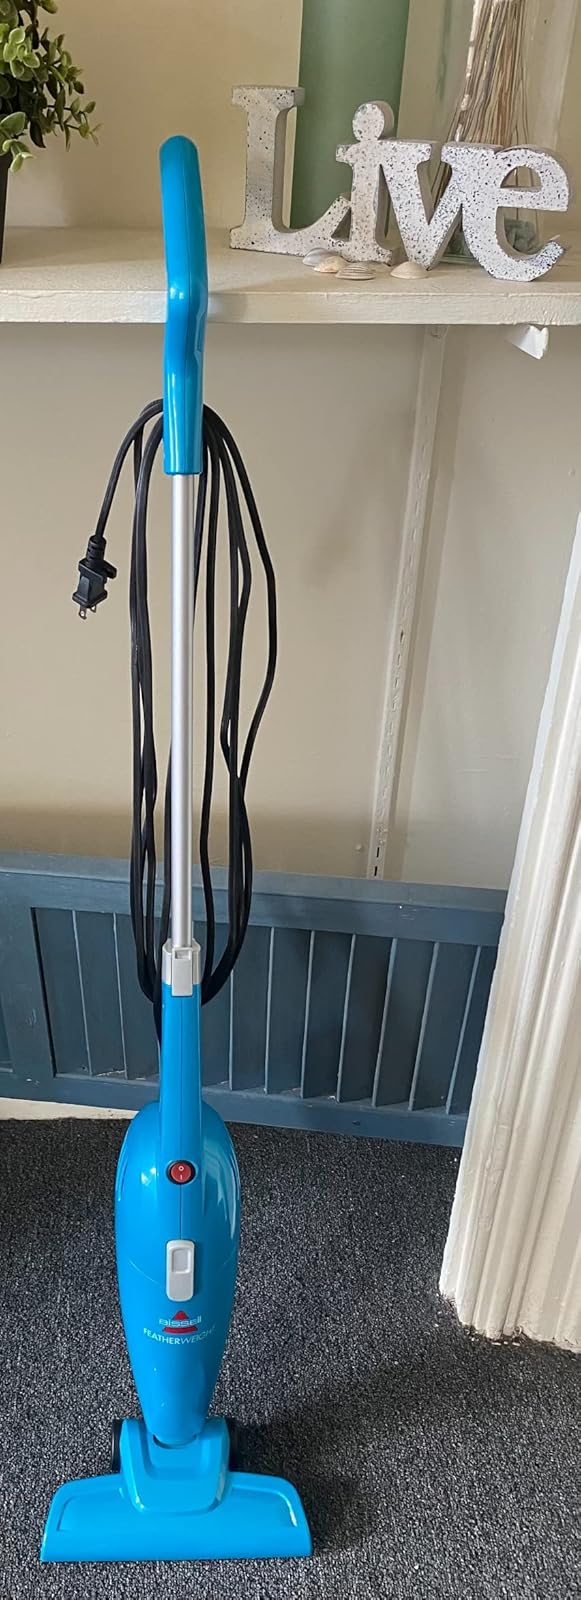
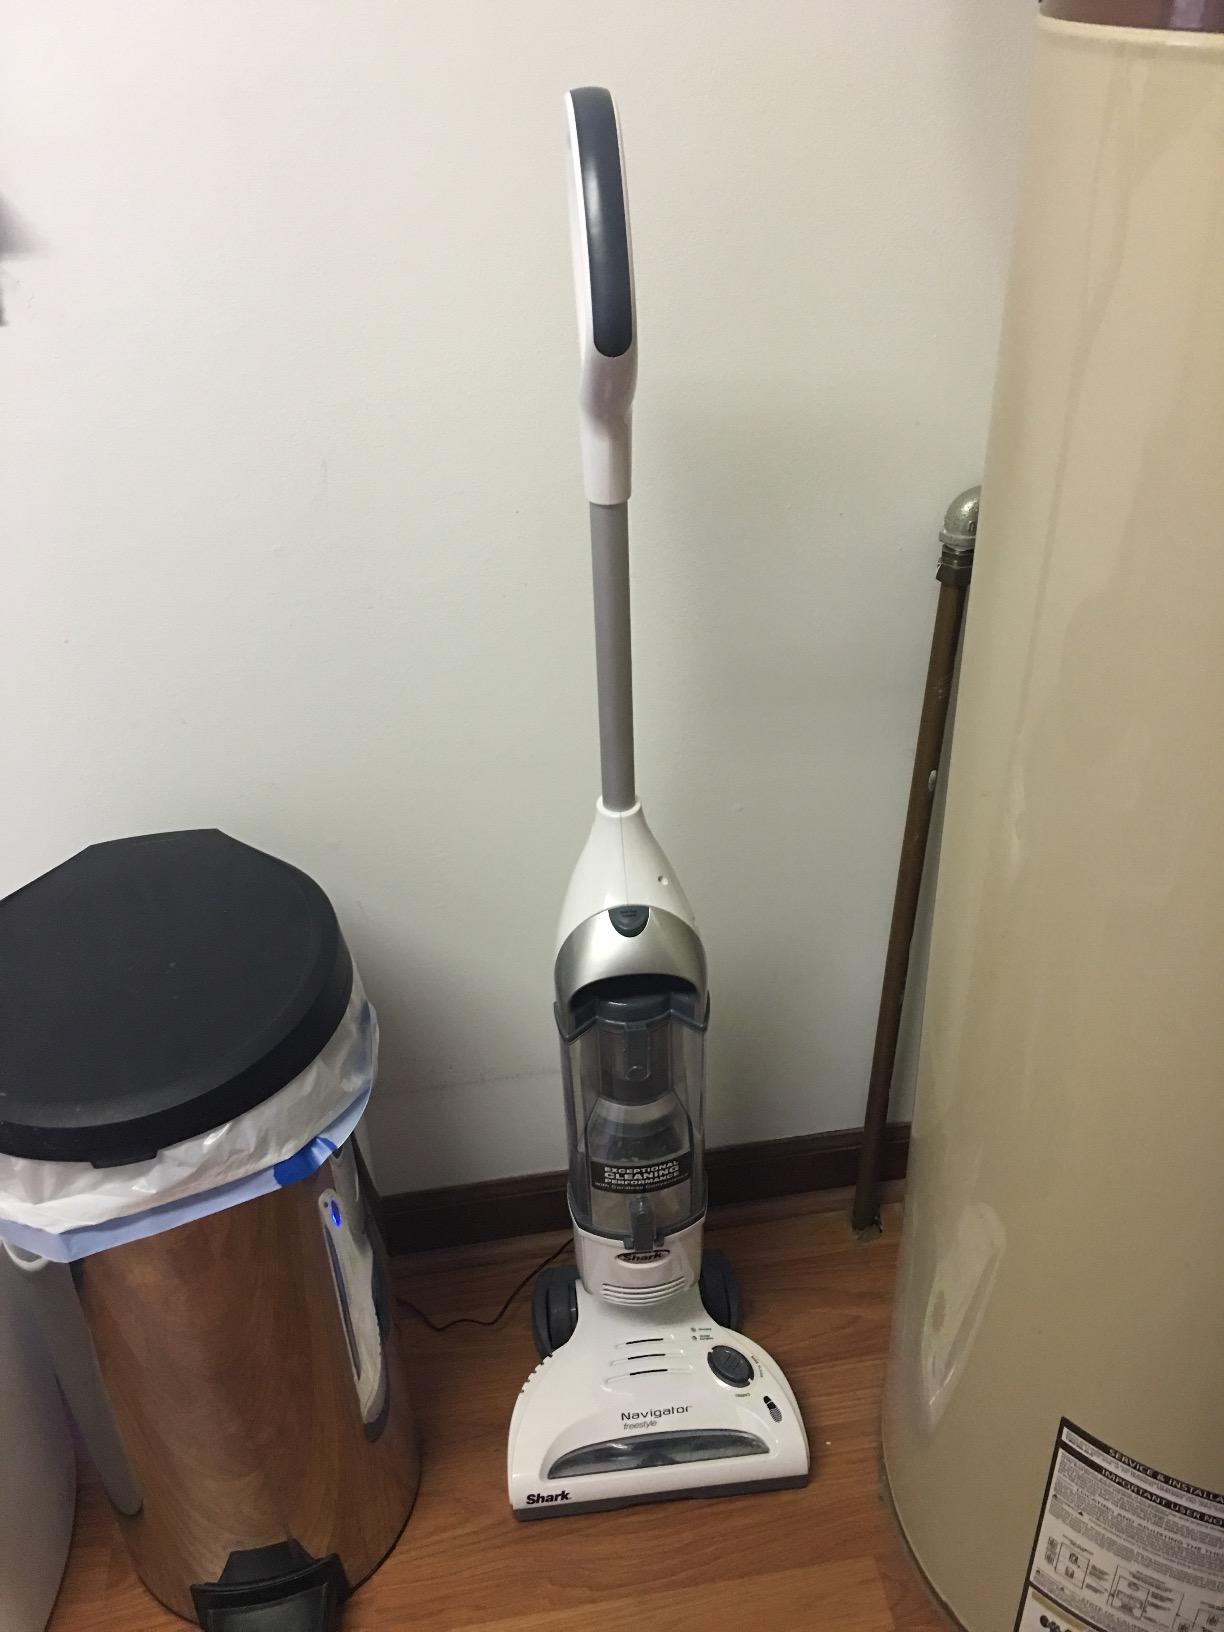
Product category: items_vacuum
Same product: no